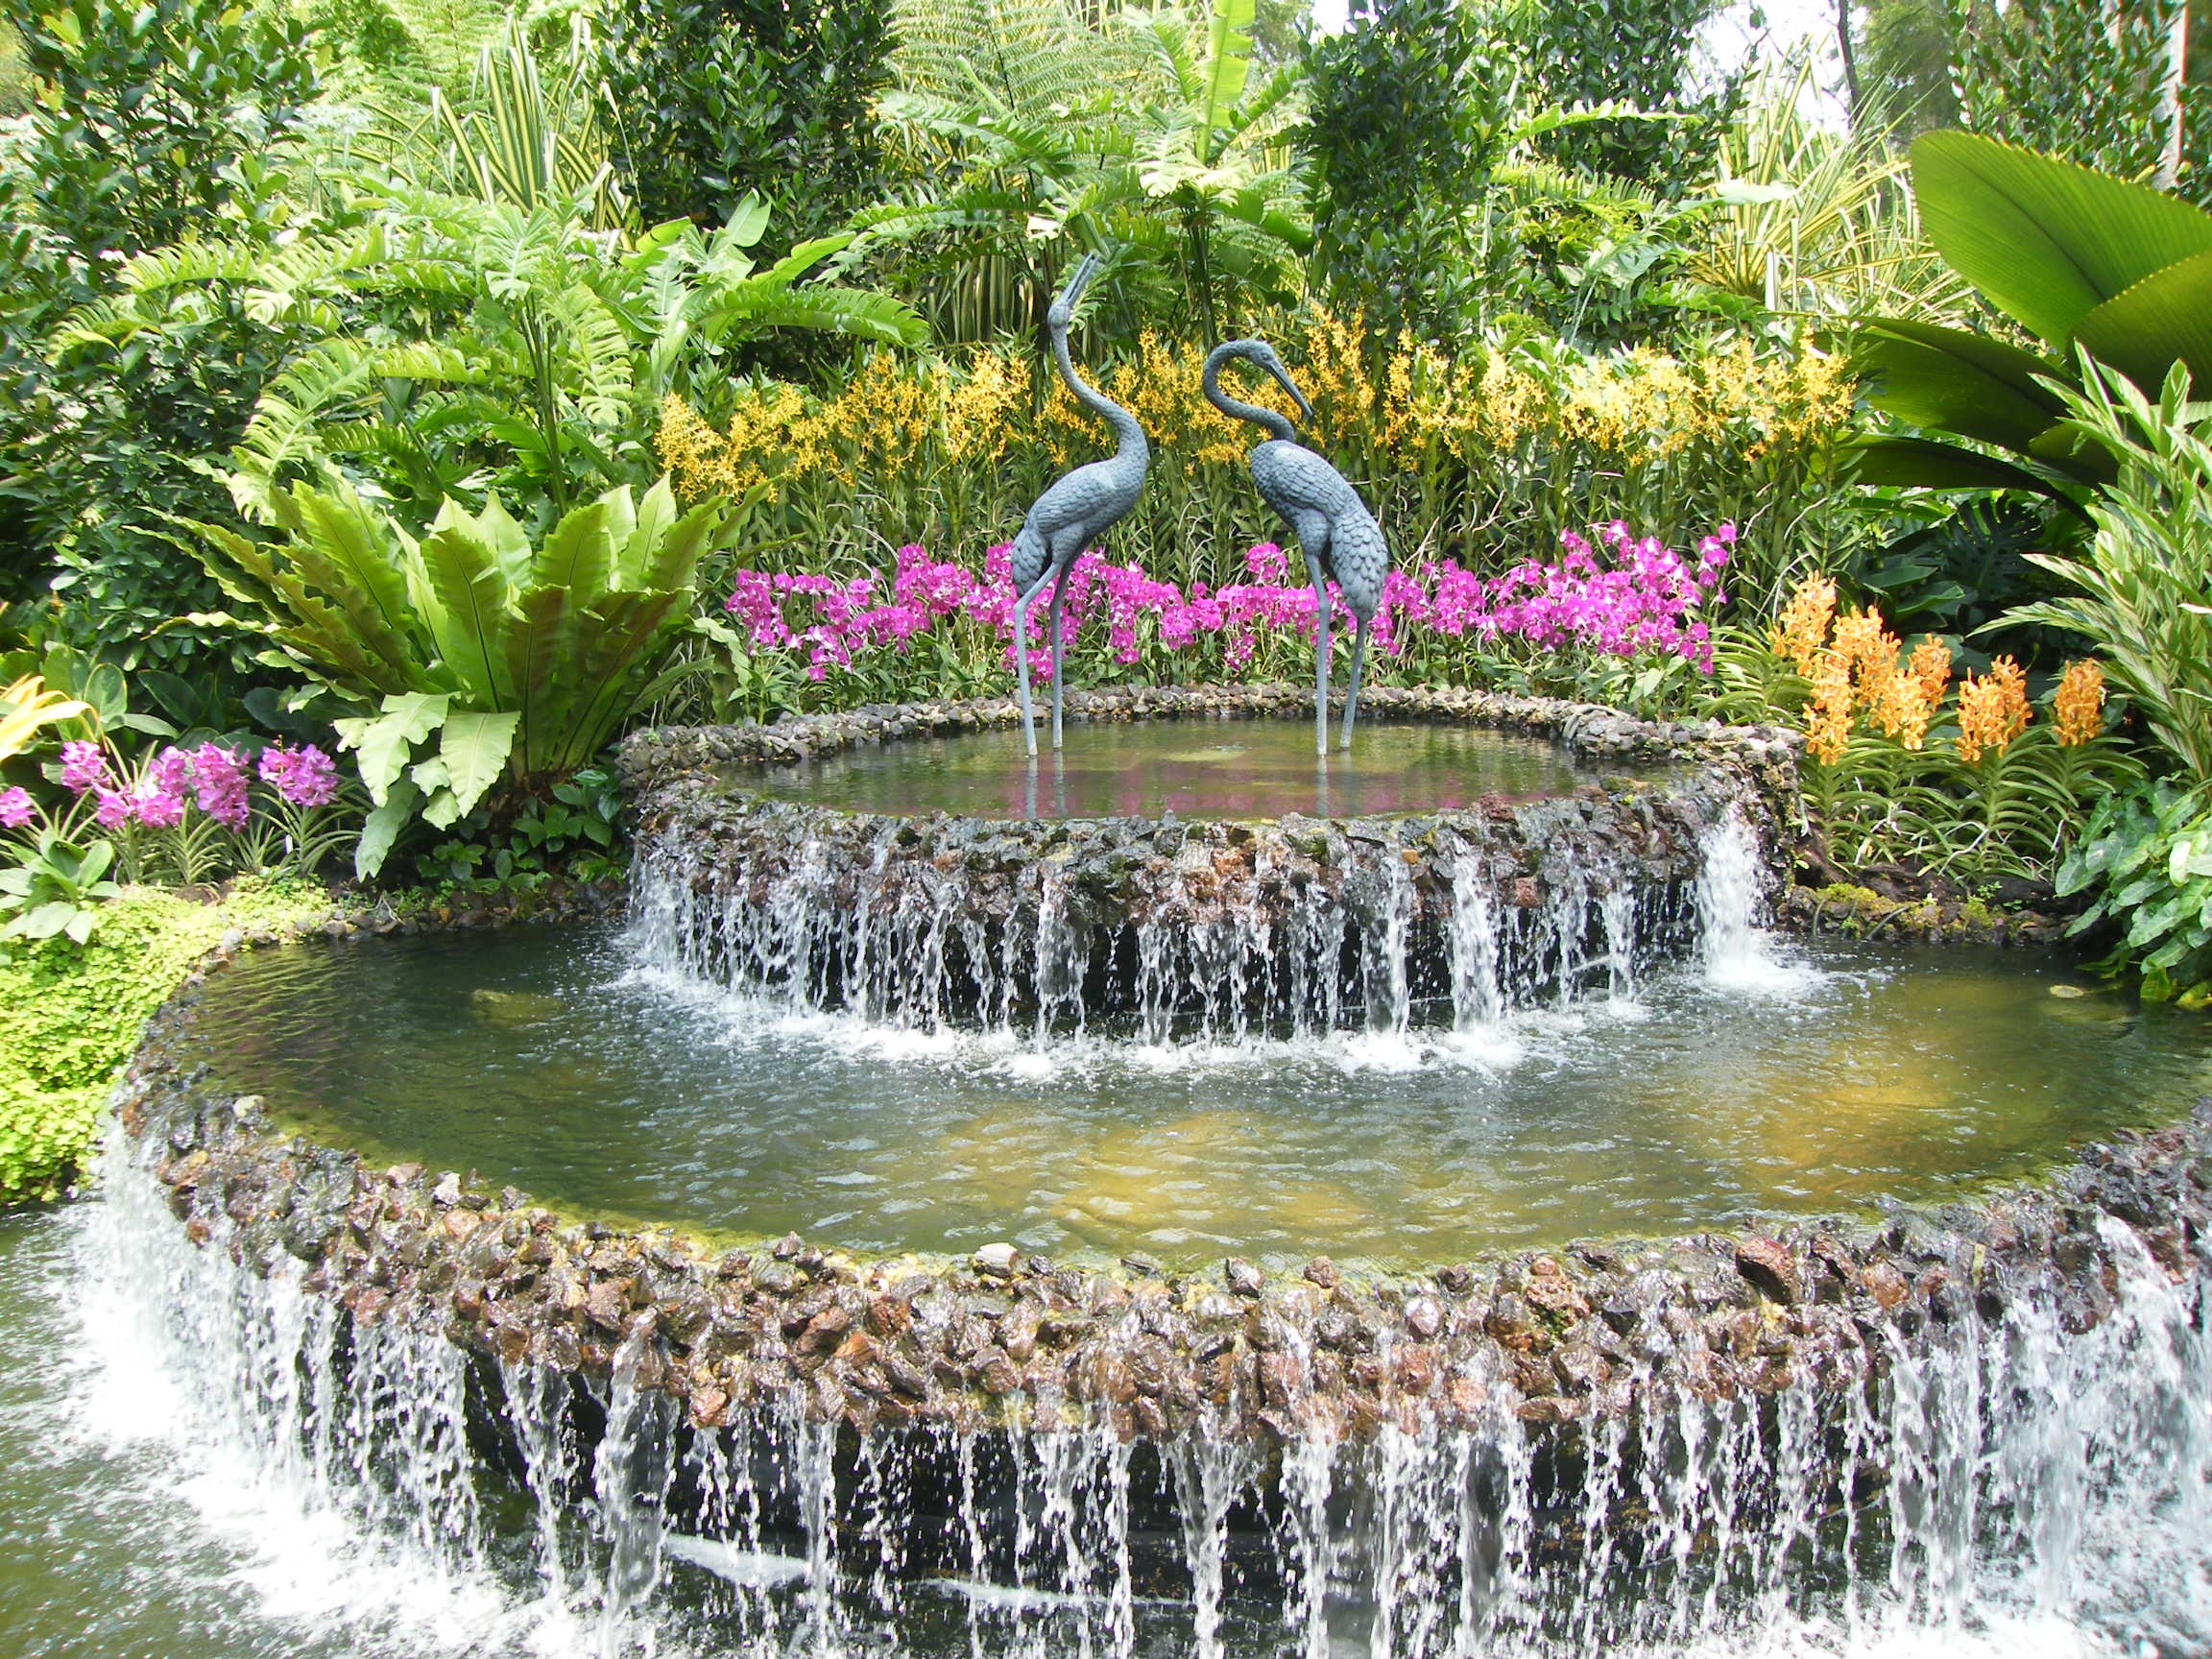
blossom, plant, flower, bloom, pond, swimming pool, backyard, botany, garden, resort, fountain, botanical garden, singapore, orchids, water feature, reflecting pool